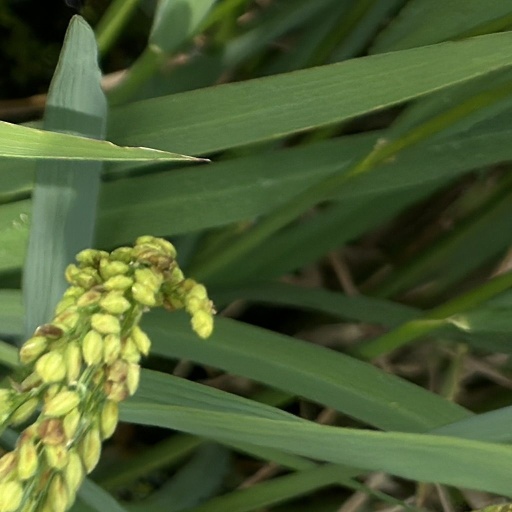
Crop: rice